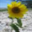
Label: sunflower